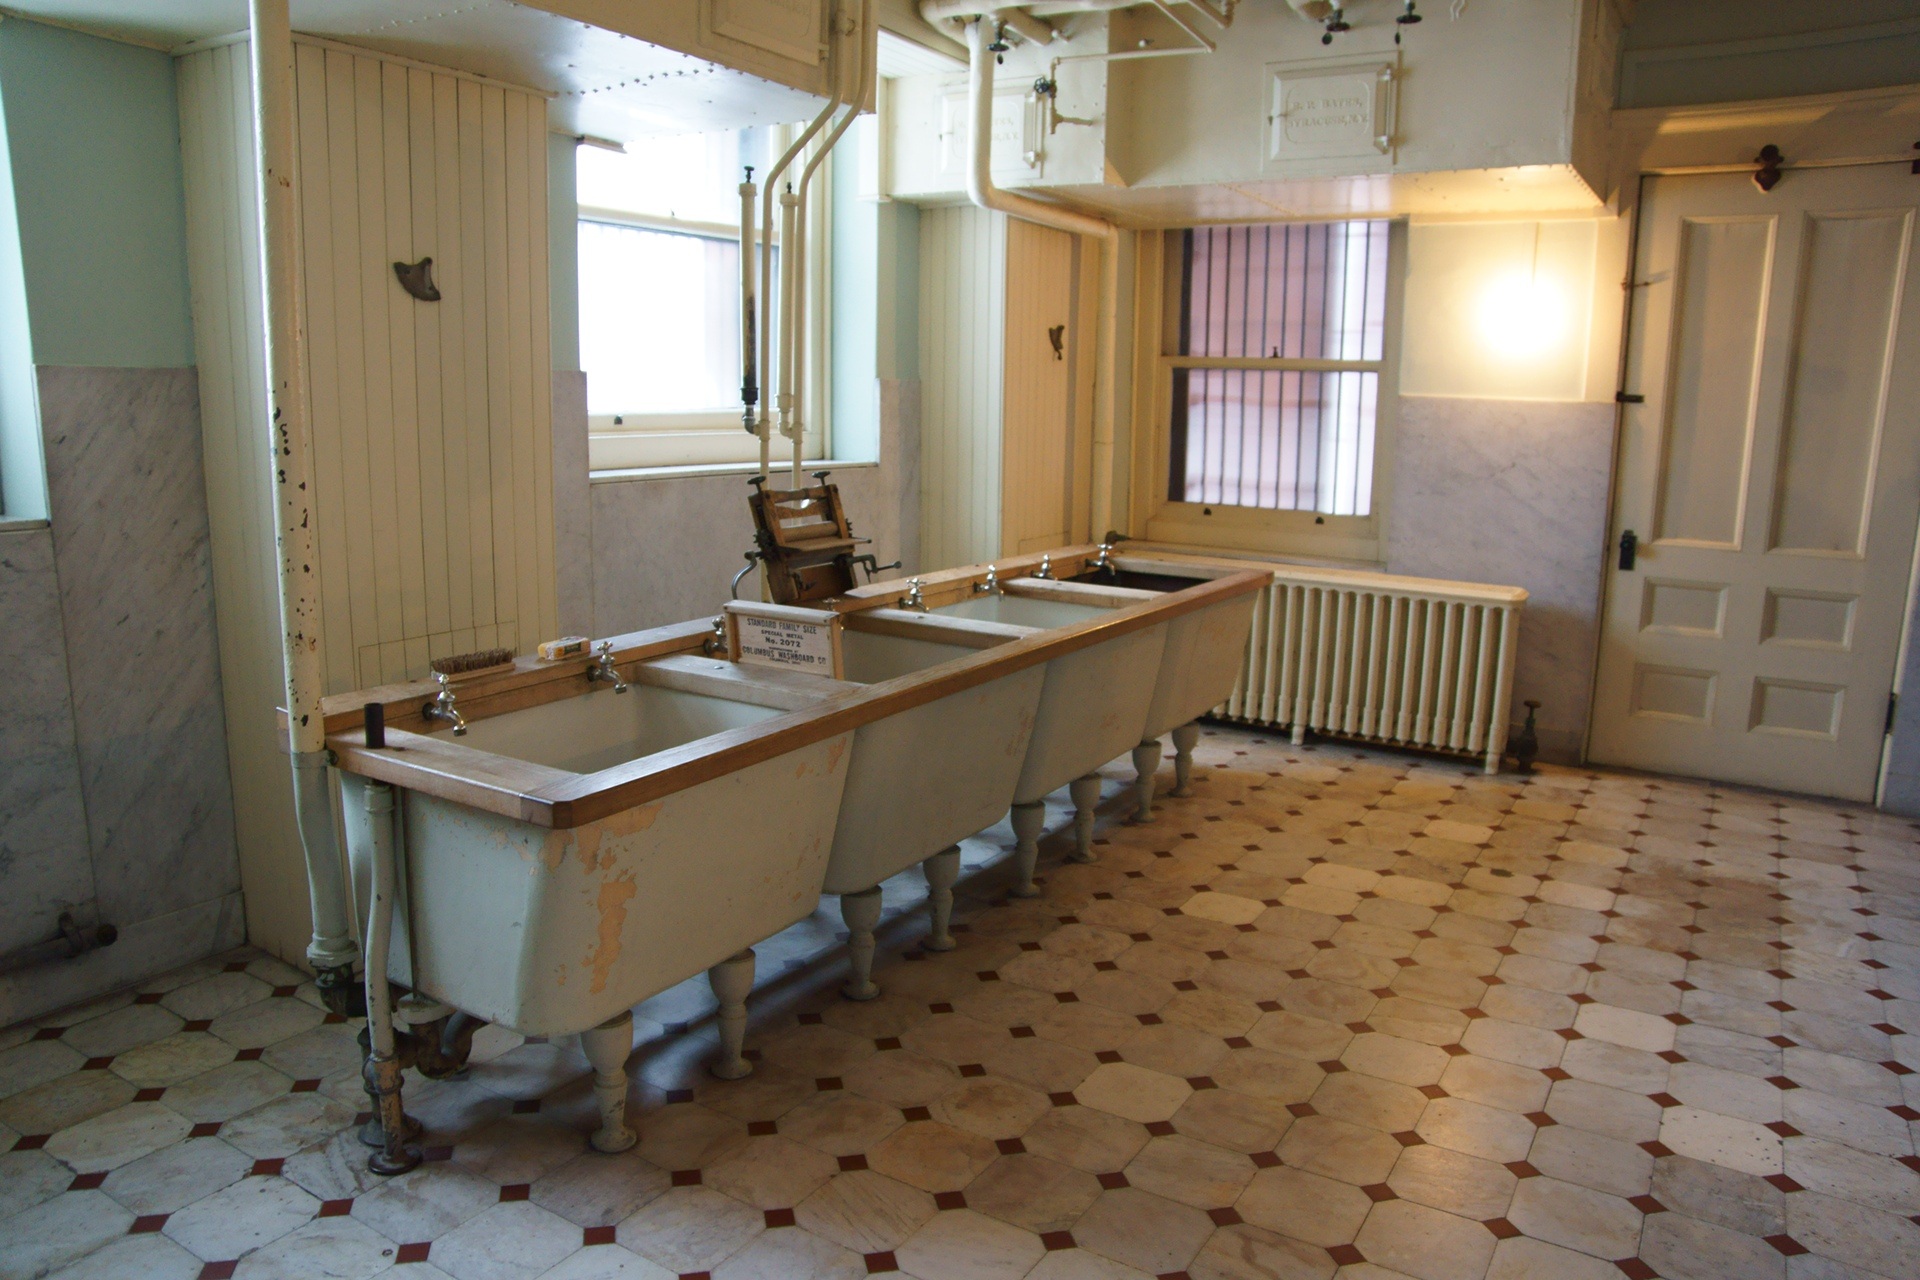
floor, building, vehicle, cottage, landmark, property, furniture, room, interior design, washroom, minnesota, real estate, hill house